2015 Western Balkans Summit, Vienna

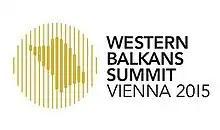

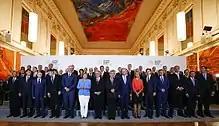
Summit Photo

The 2015 Western Balkans Summit was the second annual summit of heads of states and governments of Western Balkans. It took place in the Vienna, Austria, following the 2014 Conference of Western Balkan States that took place in Berlin, Germany. This summit forms part of the Berlin Process, a five-year process marked by yearly summits in order to underline the commitment to Future enlargement of the European Union towards the Western Balkans region. Official date of summit is 27 of August 2015. After 2014 conference Günther Oettinger confirmed that the event will be organised annually with Vienna as a host city in 2015 and Paris in 2016.